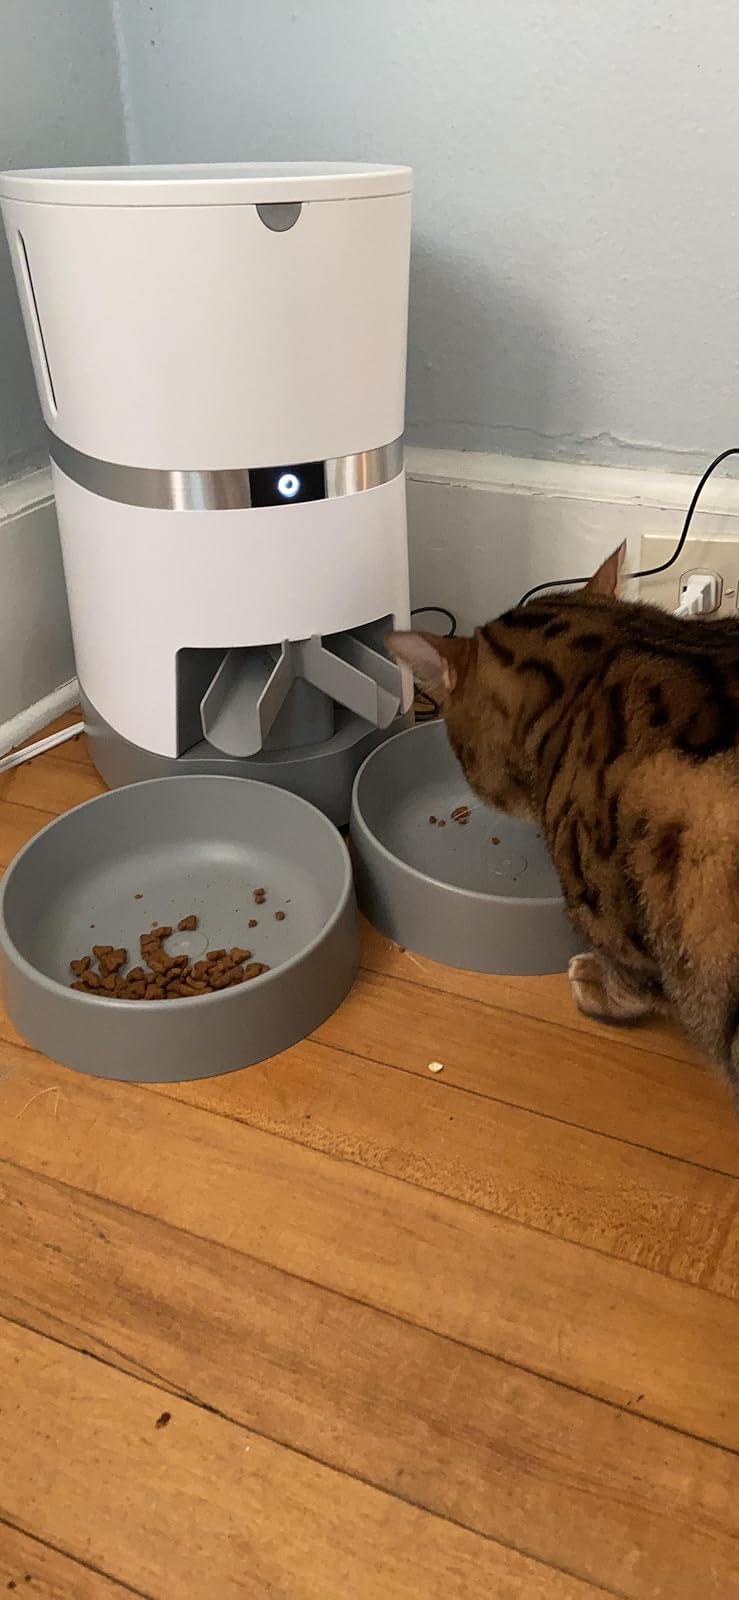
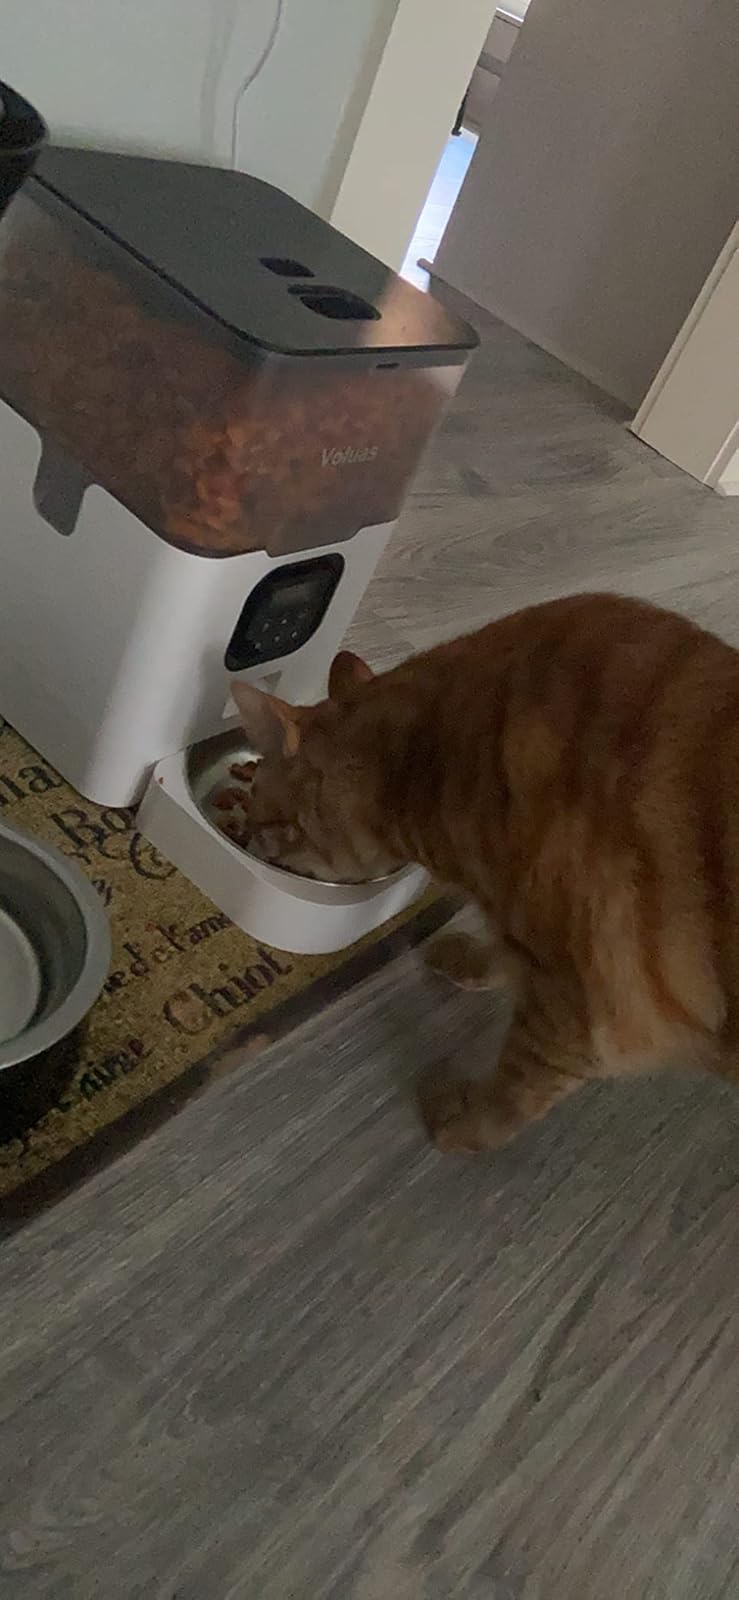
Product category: items_feeder
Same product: no